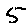
Label: 5